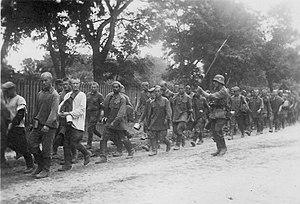
L’ordre nᵒ 270 est daté du 16 août 1941 et émane du siège du Haut Commandement suprême de l'Armée rouge. L'ordre est signé par Staline, en tant que président du Comité d'État de la Défense et par Molotov, ainsi que par les maréchaux Semion Boudienny, Semion Timochenko, Boris Shaposhnikov, et le général Gueorgui Joukov.